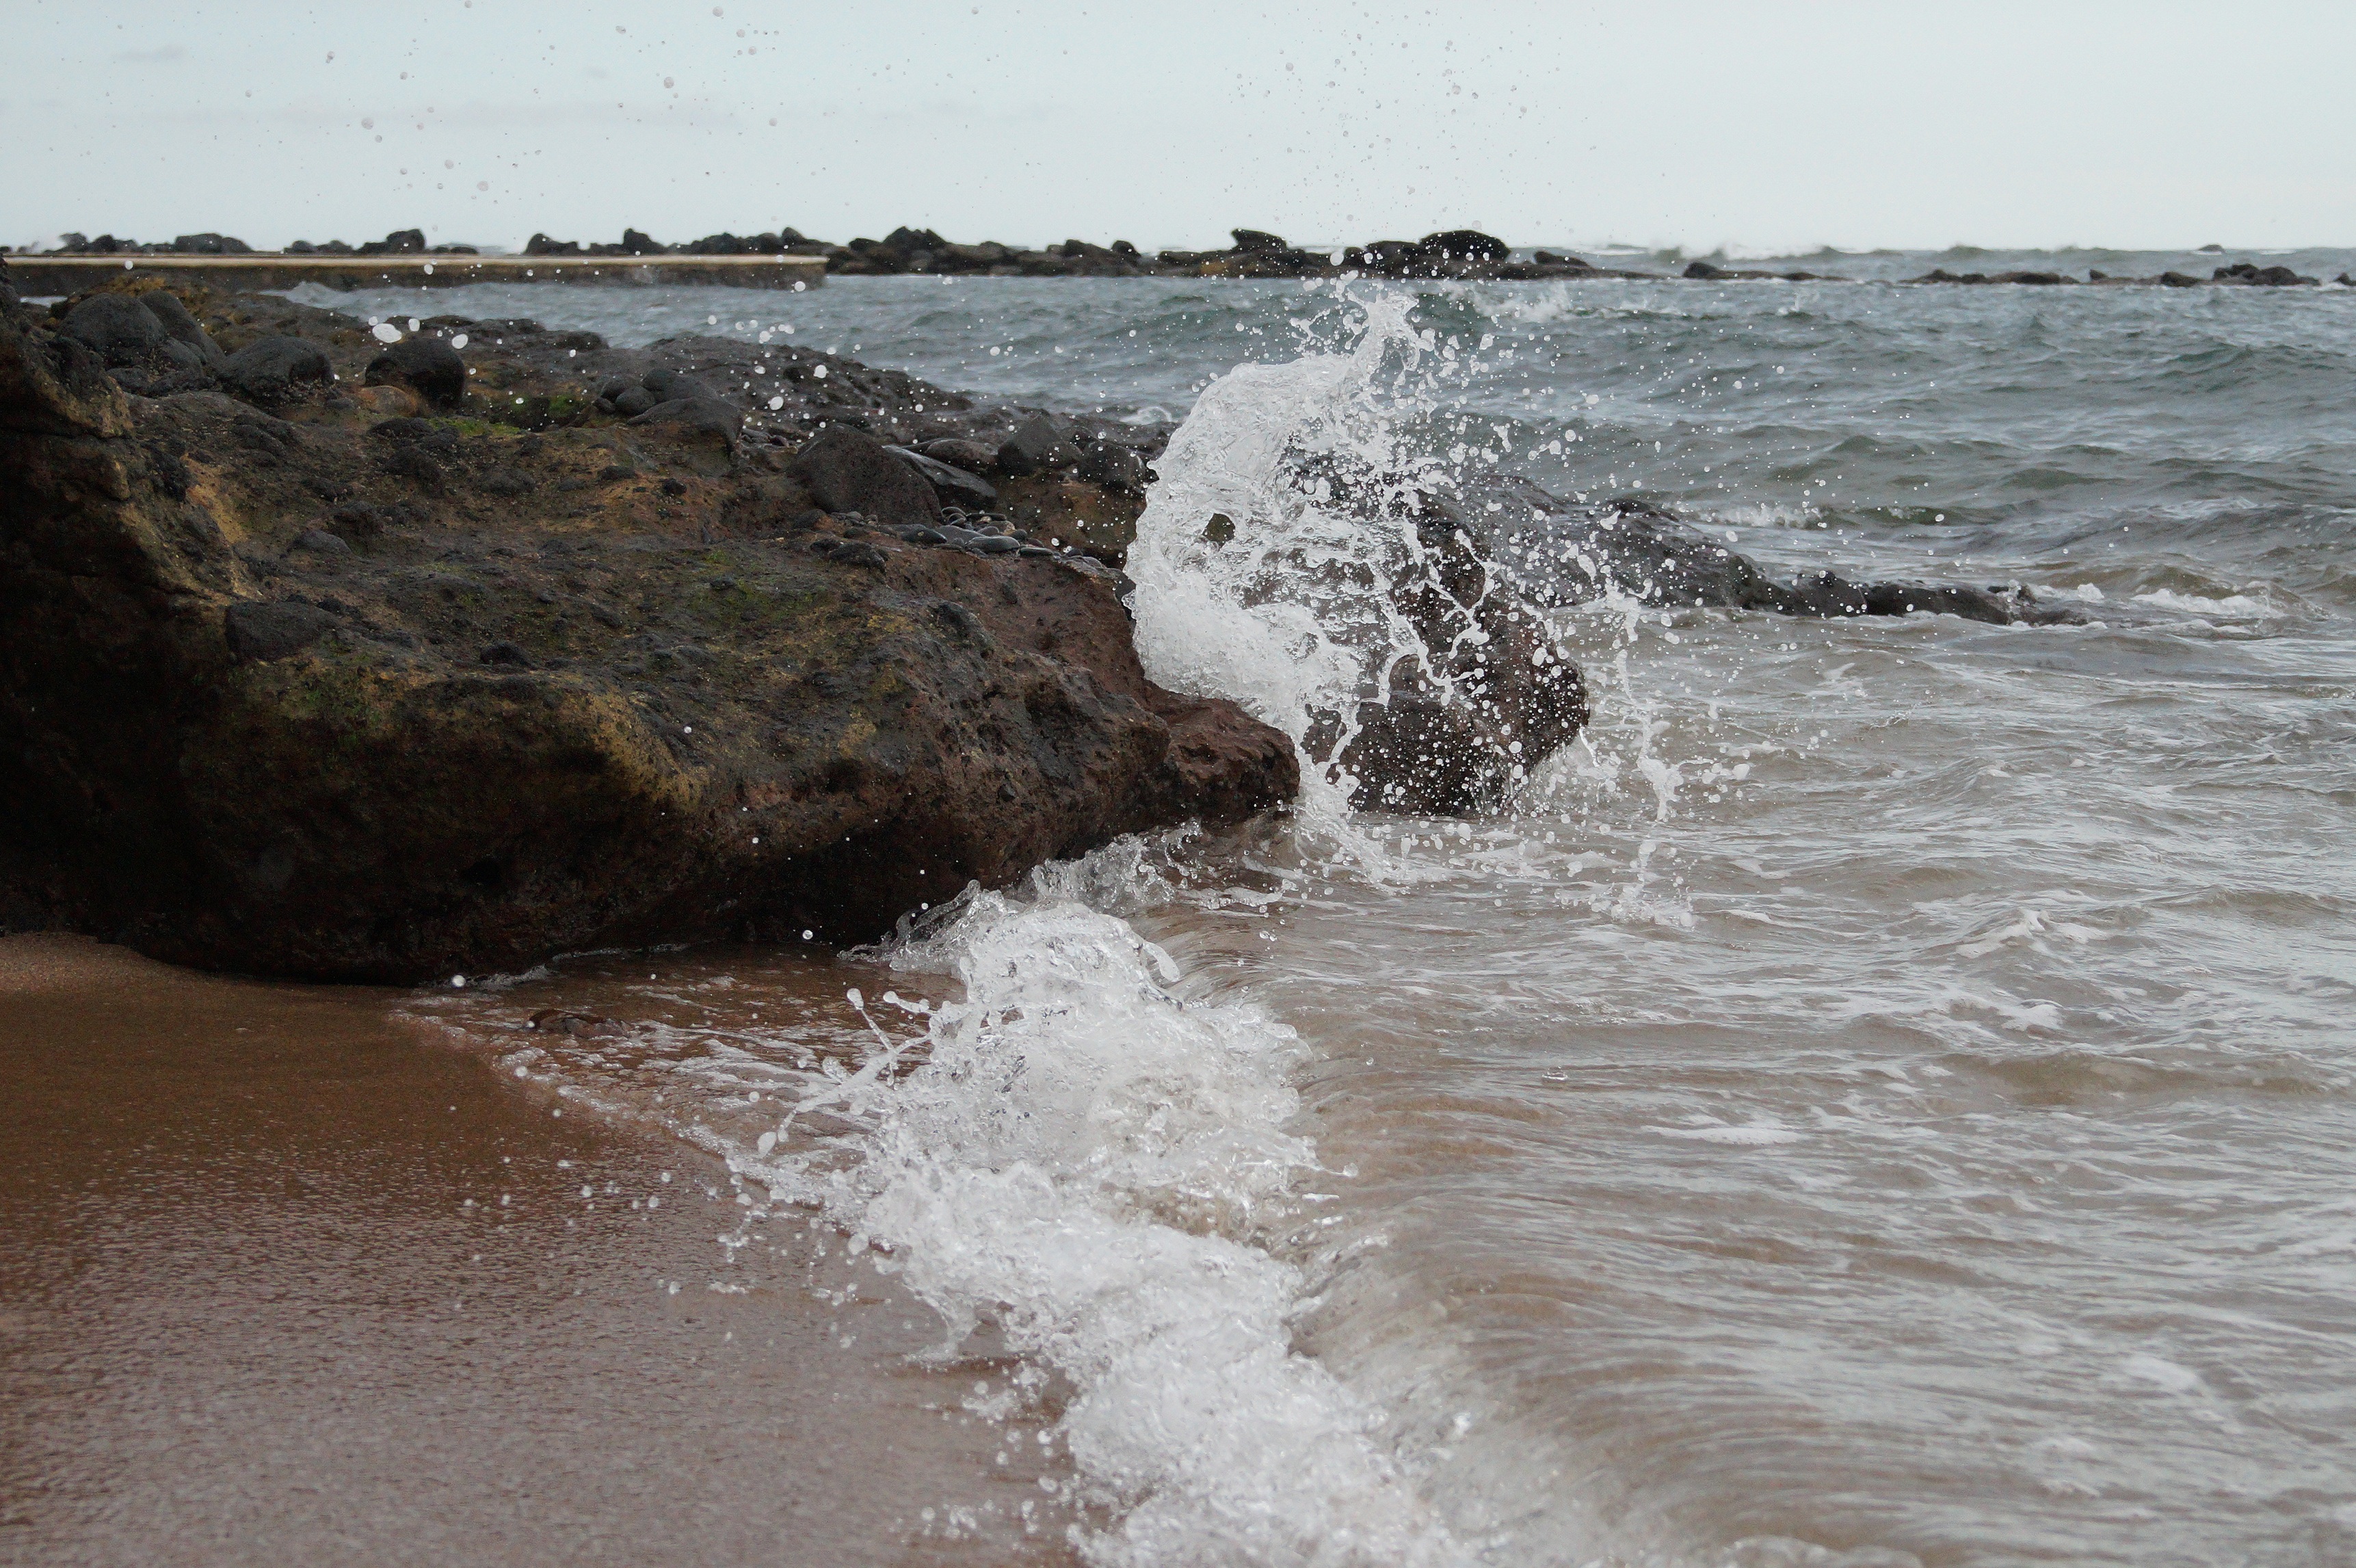
beach, sea, coast, water, sand, rock, ocean, shore, wave, river, weather, rapid, body of water, edge of the sea, wind wave